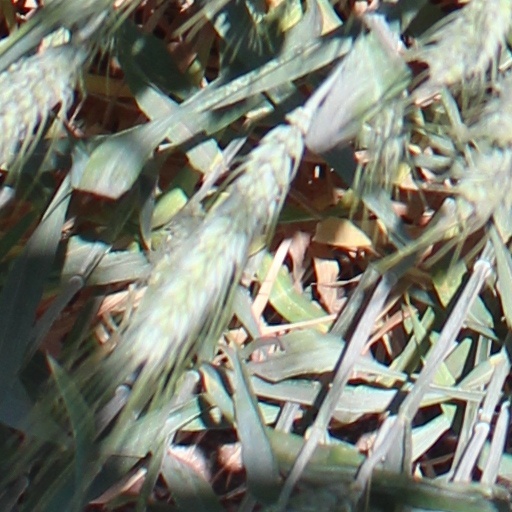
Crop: wheat